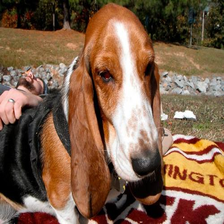
Species: dog
Breed: basset hound